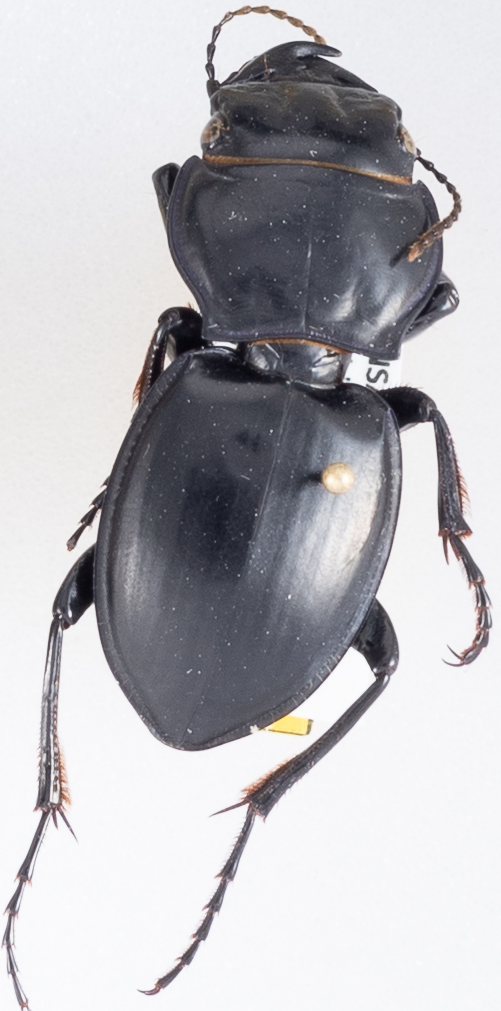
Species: Pasimachus californicus
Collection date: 2019-06-17
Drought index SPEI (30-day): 0.746
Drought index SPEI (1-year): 1.69
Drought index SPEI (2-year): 0.26